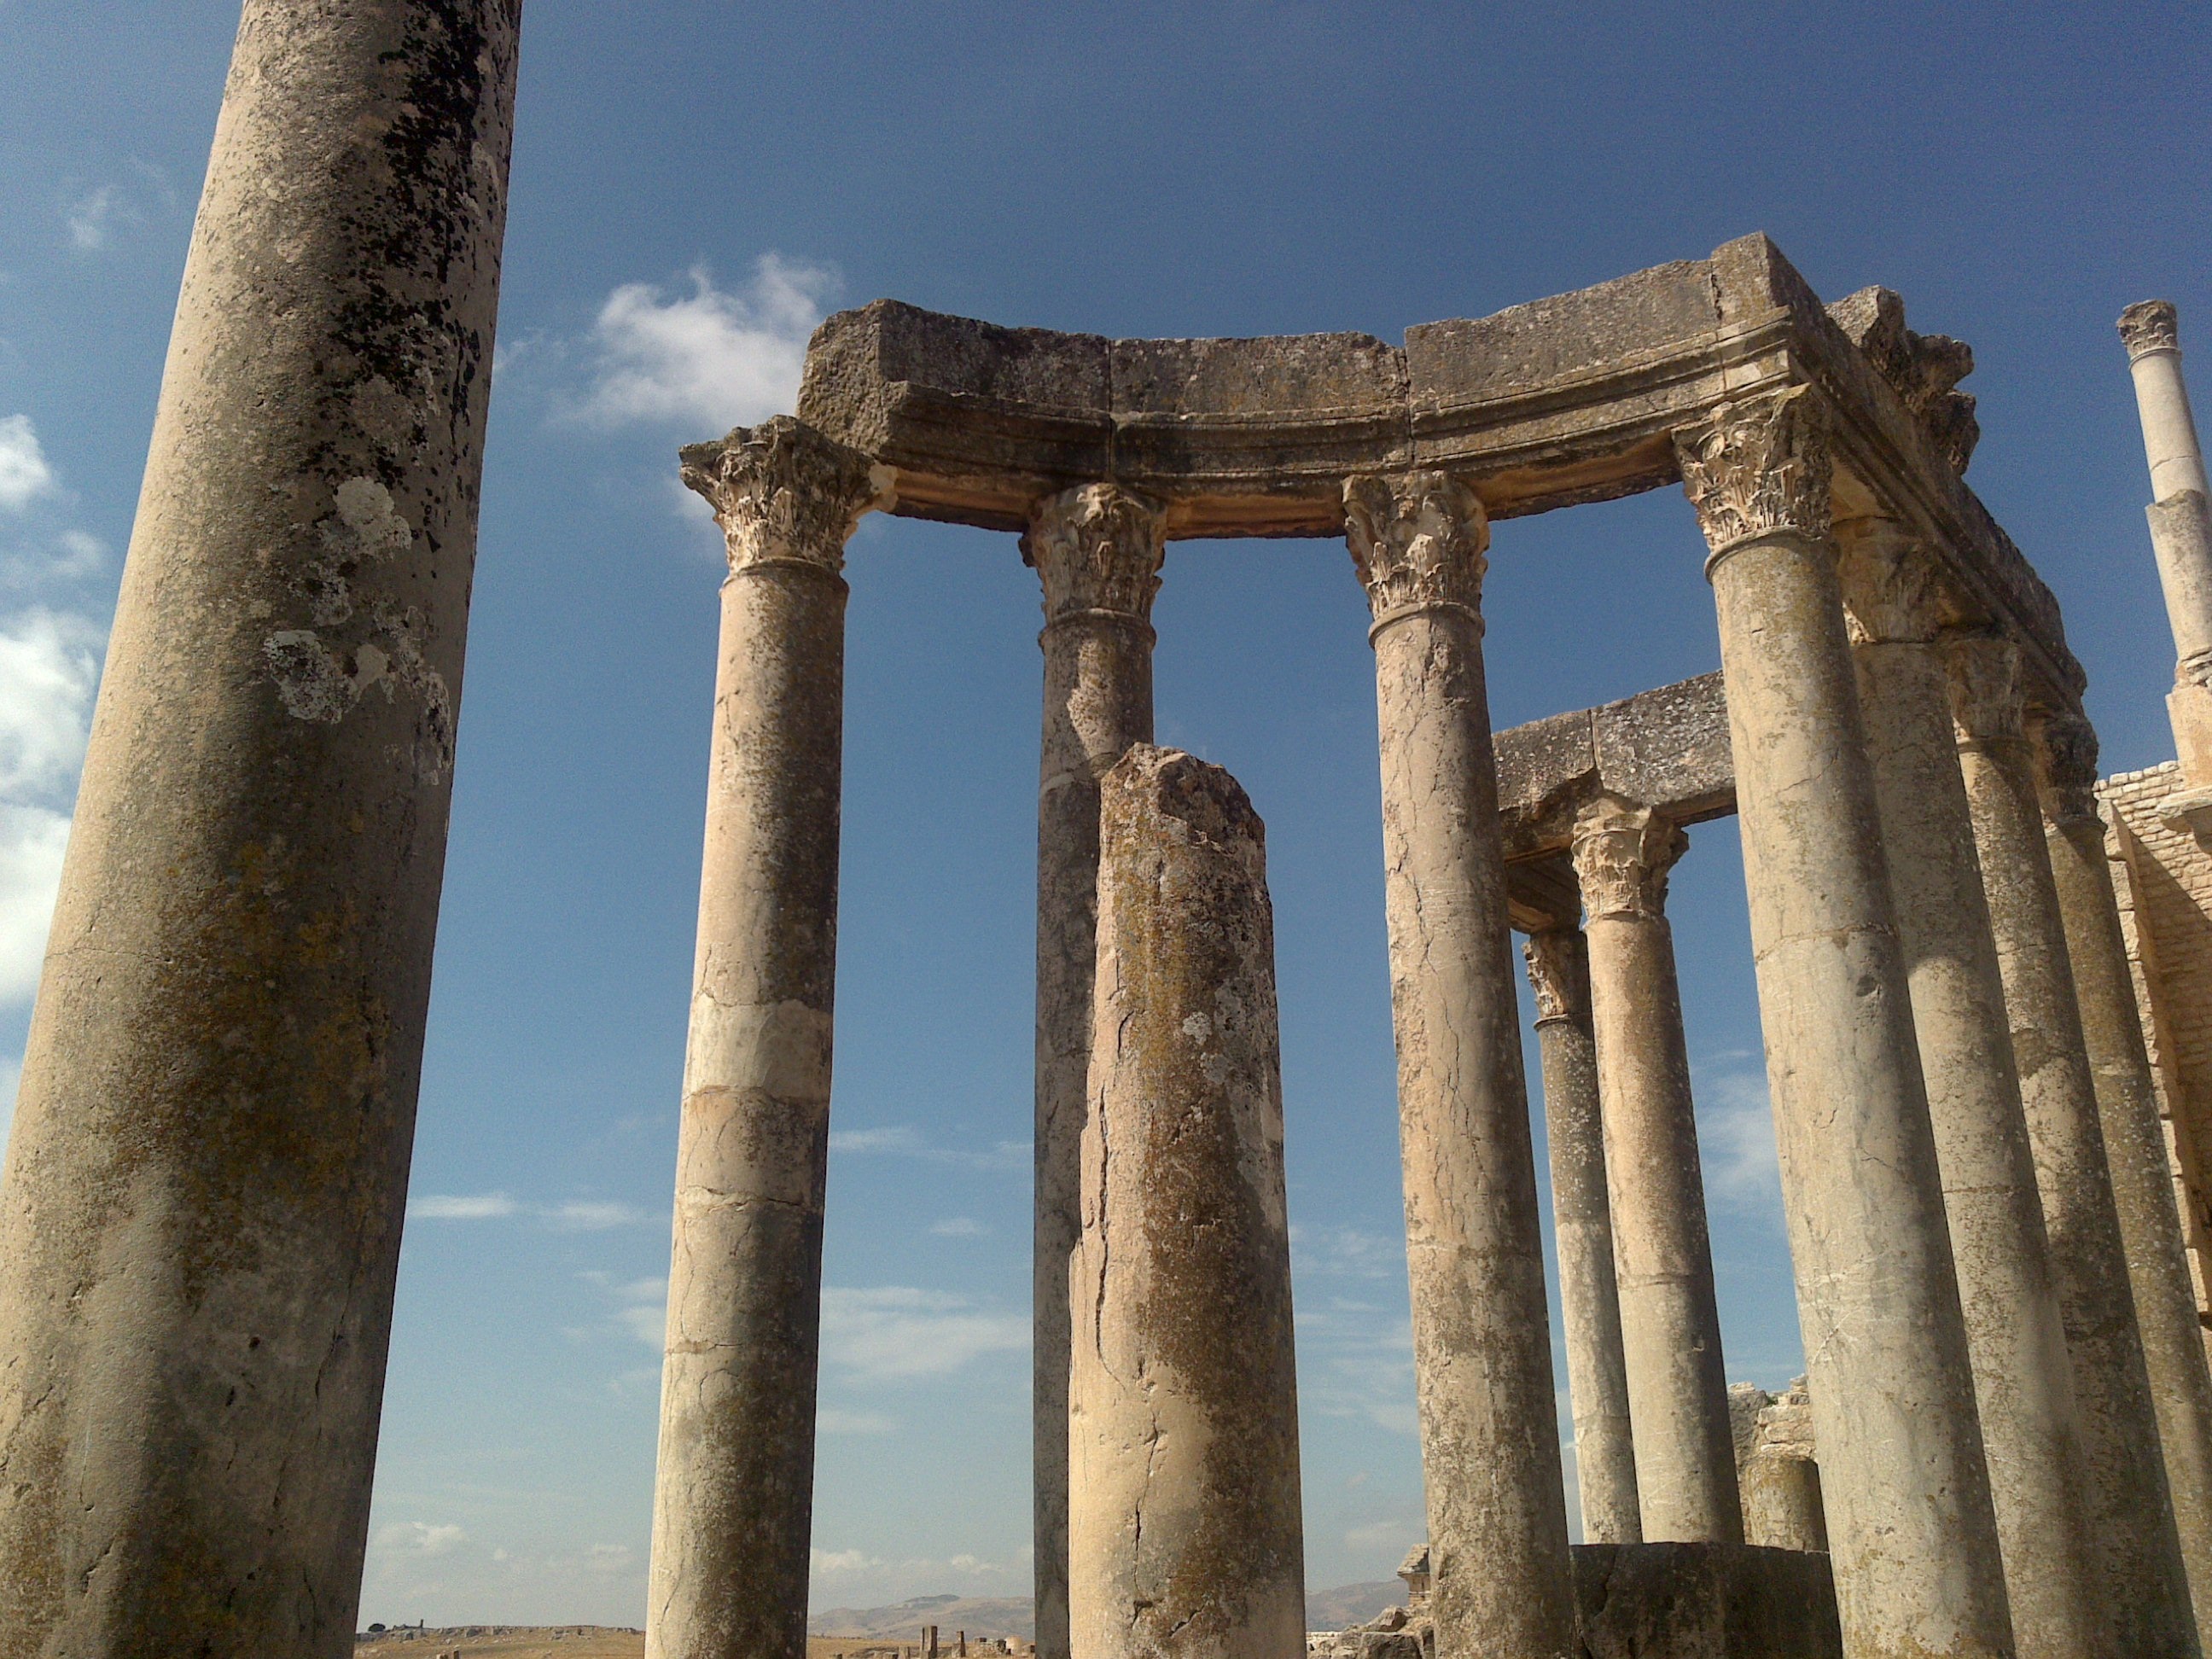
architecture, structure, sky, old, stone, monument, arch, column, landmark, tourism, place of worship, temple, ruins, columns, archeology, culture, tunisia, ancient rome, archaeological site, roman empire, roman temple, historic site, ancient history, ancient roman architecture, ancient greek temple